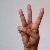
The image shows a hand gesture representing the letter 'W' in Indian Sign Language.